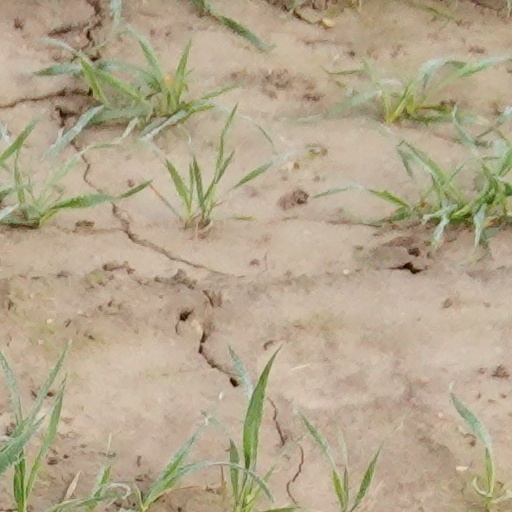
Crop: wheat